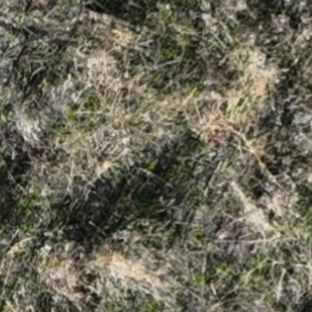
Month: october